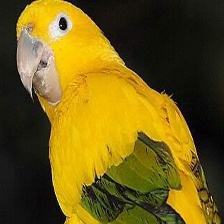
Species: GOLDEN PARAKEET
Scientific name: GUARUBA GUAROUBA